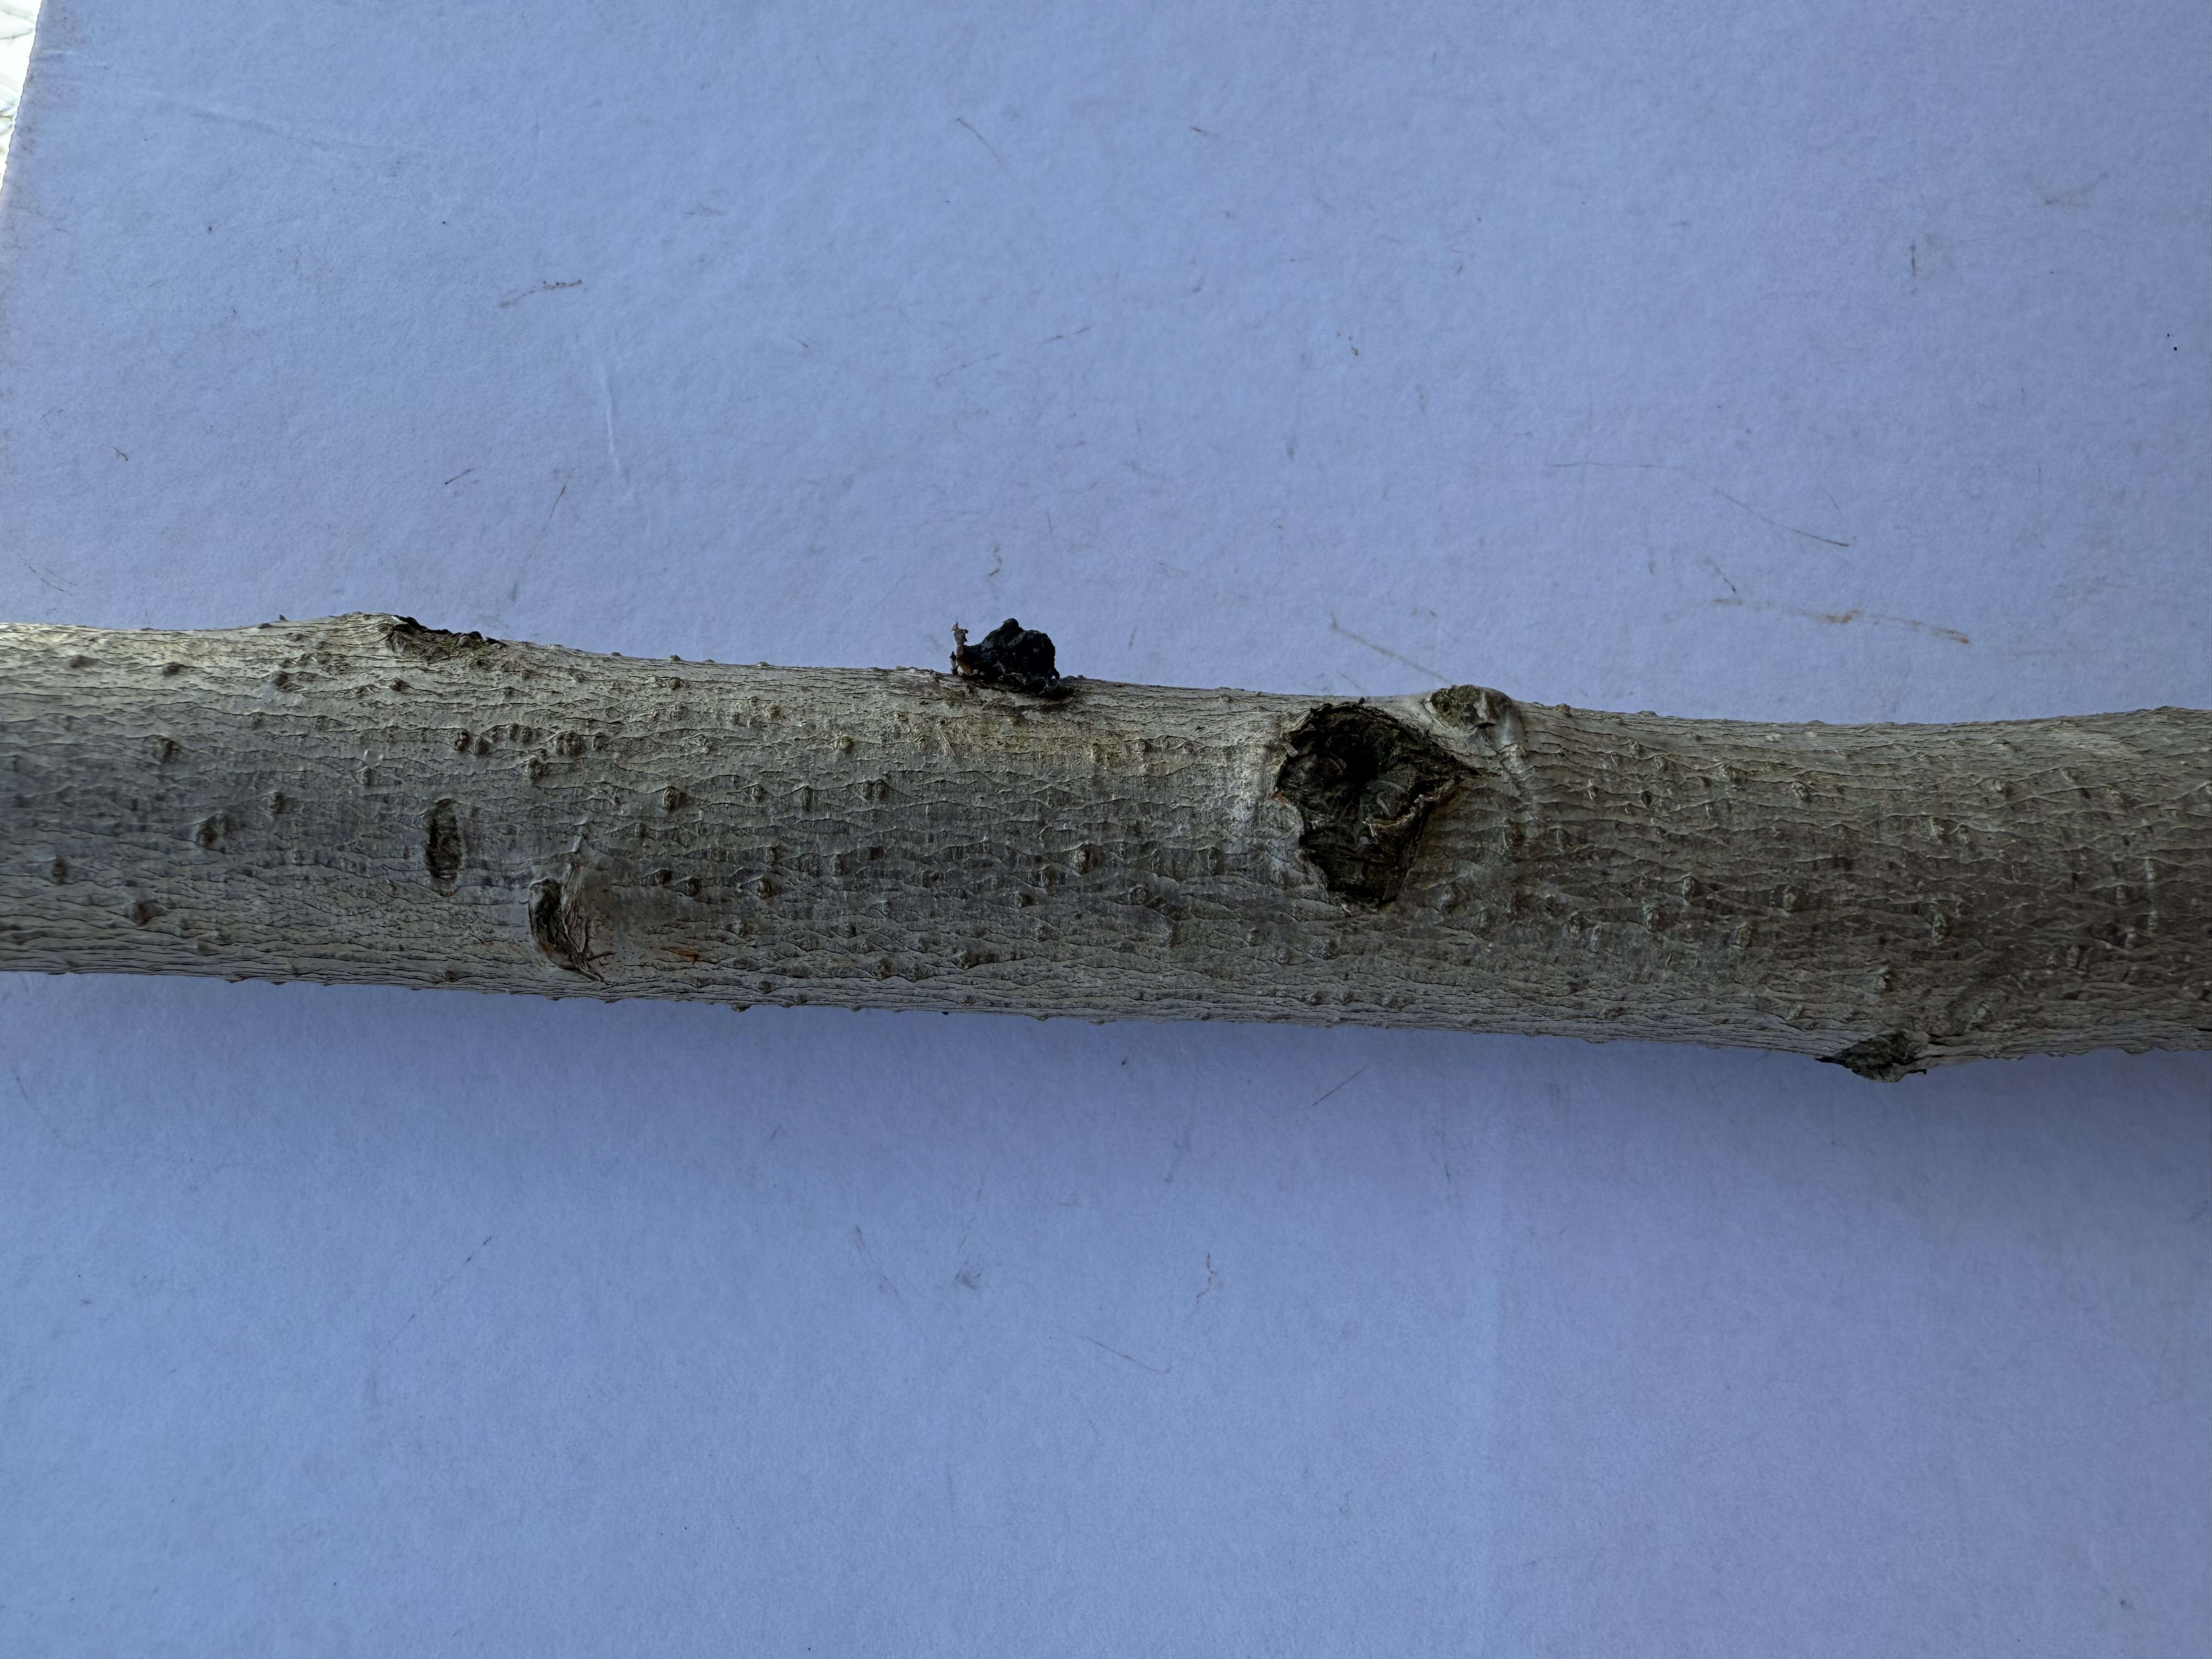
Variety: Duke Blueberry